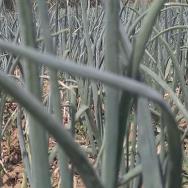
Crop: Onion
Condition: healthy-leaf